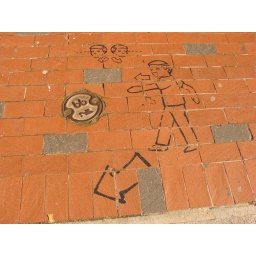
Crosswalking instructions on the sidewalk to cross King Street in Saint John, New Brunswick, Canada